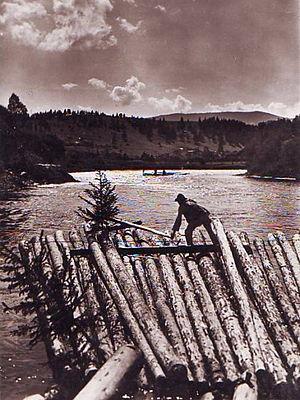
Bacău est une ville du nord-est de la Roumanie, en Moldavie roumaine, sur la rivière Bistrița et aux pieds de la partie orientale des Carpates. Elle est le chef-lieu du județ de Bacău.
Piatra Neamț est une ville pittoresque du nord-est de la Roumanie en Moldavie. Elle est le chef-lieu du județ de Neamț et le chef-lieu de la région de développement du nord-est et comptait 85 055 habitants en 2011.